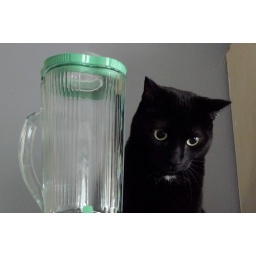
the vacuum machine is running in the middle of her sight